Benin–Niger border

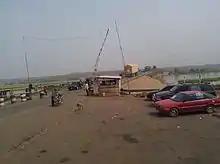
The border crossing at Malanville-Gaya

The main border crossing is located at Malanville (Benin)-Gaya (Niger). It is also possible to travel via the W National Park, where the border itself is open.